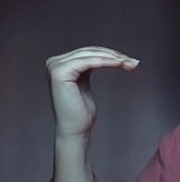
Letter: haa